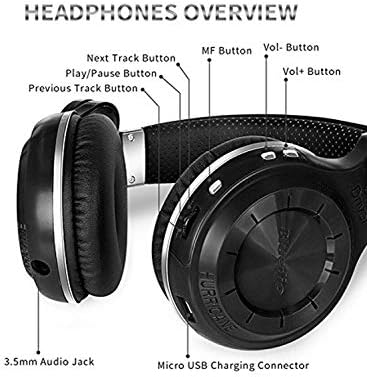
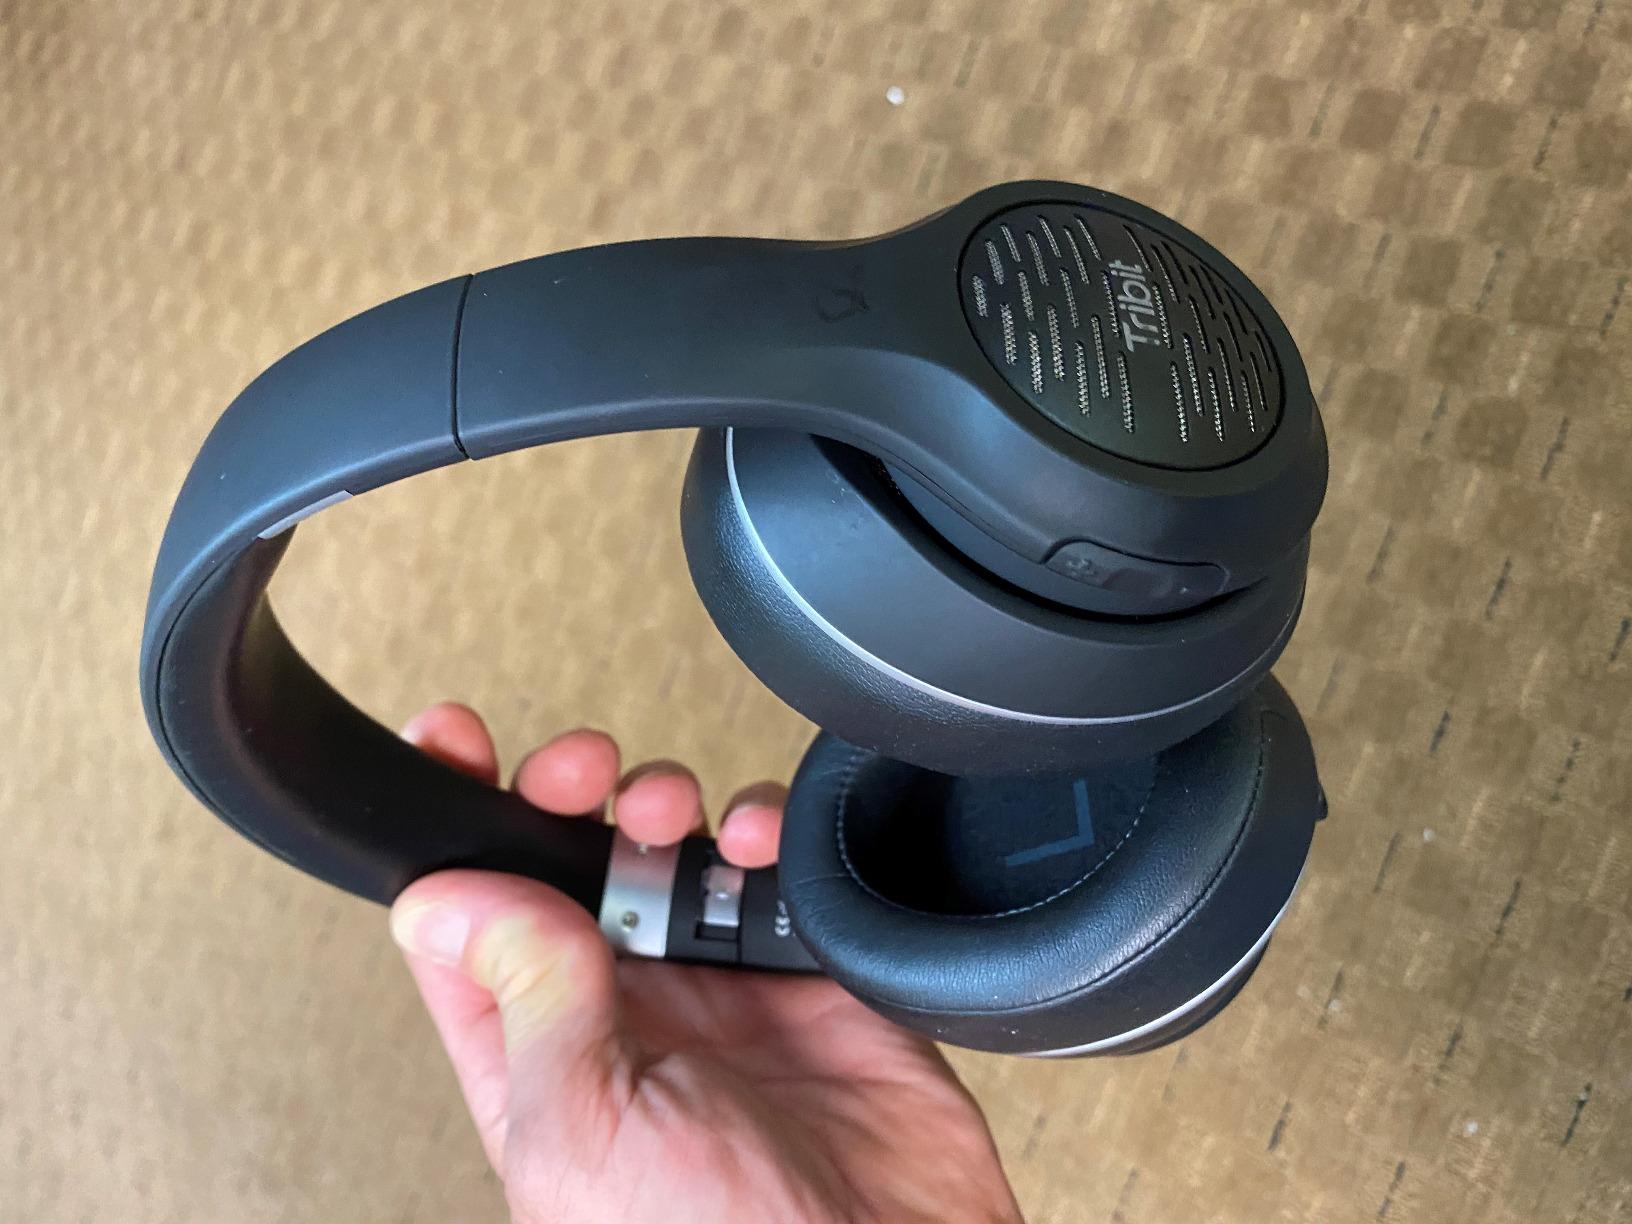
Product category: headphones
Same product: no